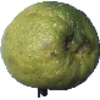
Label: Limes 1